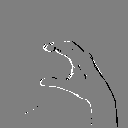
ASL letter: c